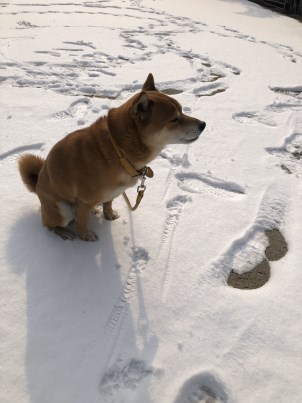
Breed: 1043-n000001-Shiba_Dog